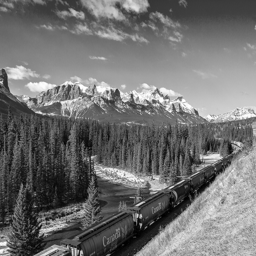
a long cargo train going down a track next to some tall trees
The train is on the railroad tracks going threw the mountains.
This is a black and white photo of a train sitting on the tracks.
Black and white image of a cargo train in a mountainous area.
a train track with mountains in the background